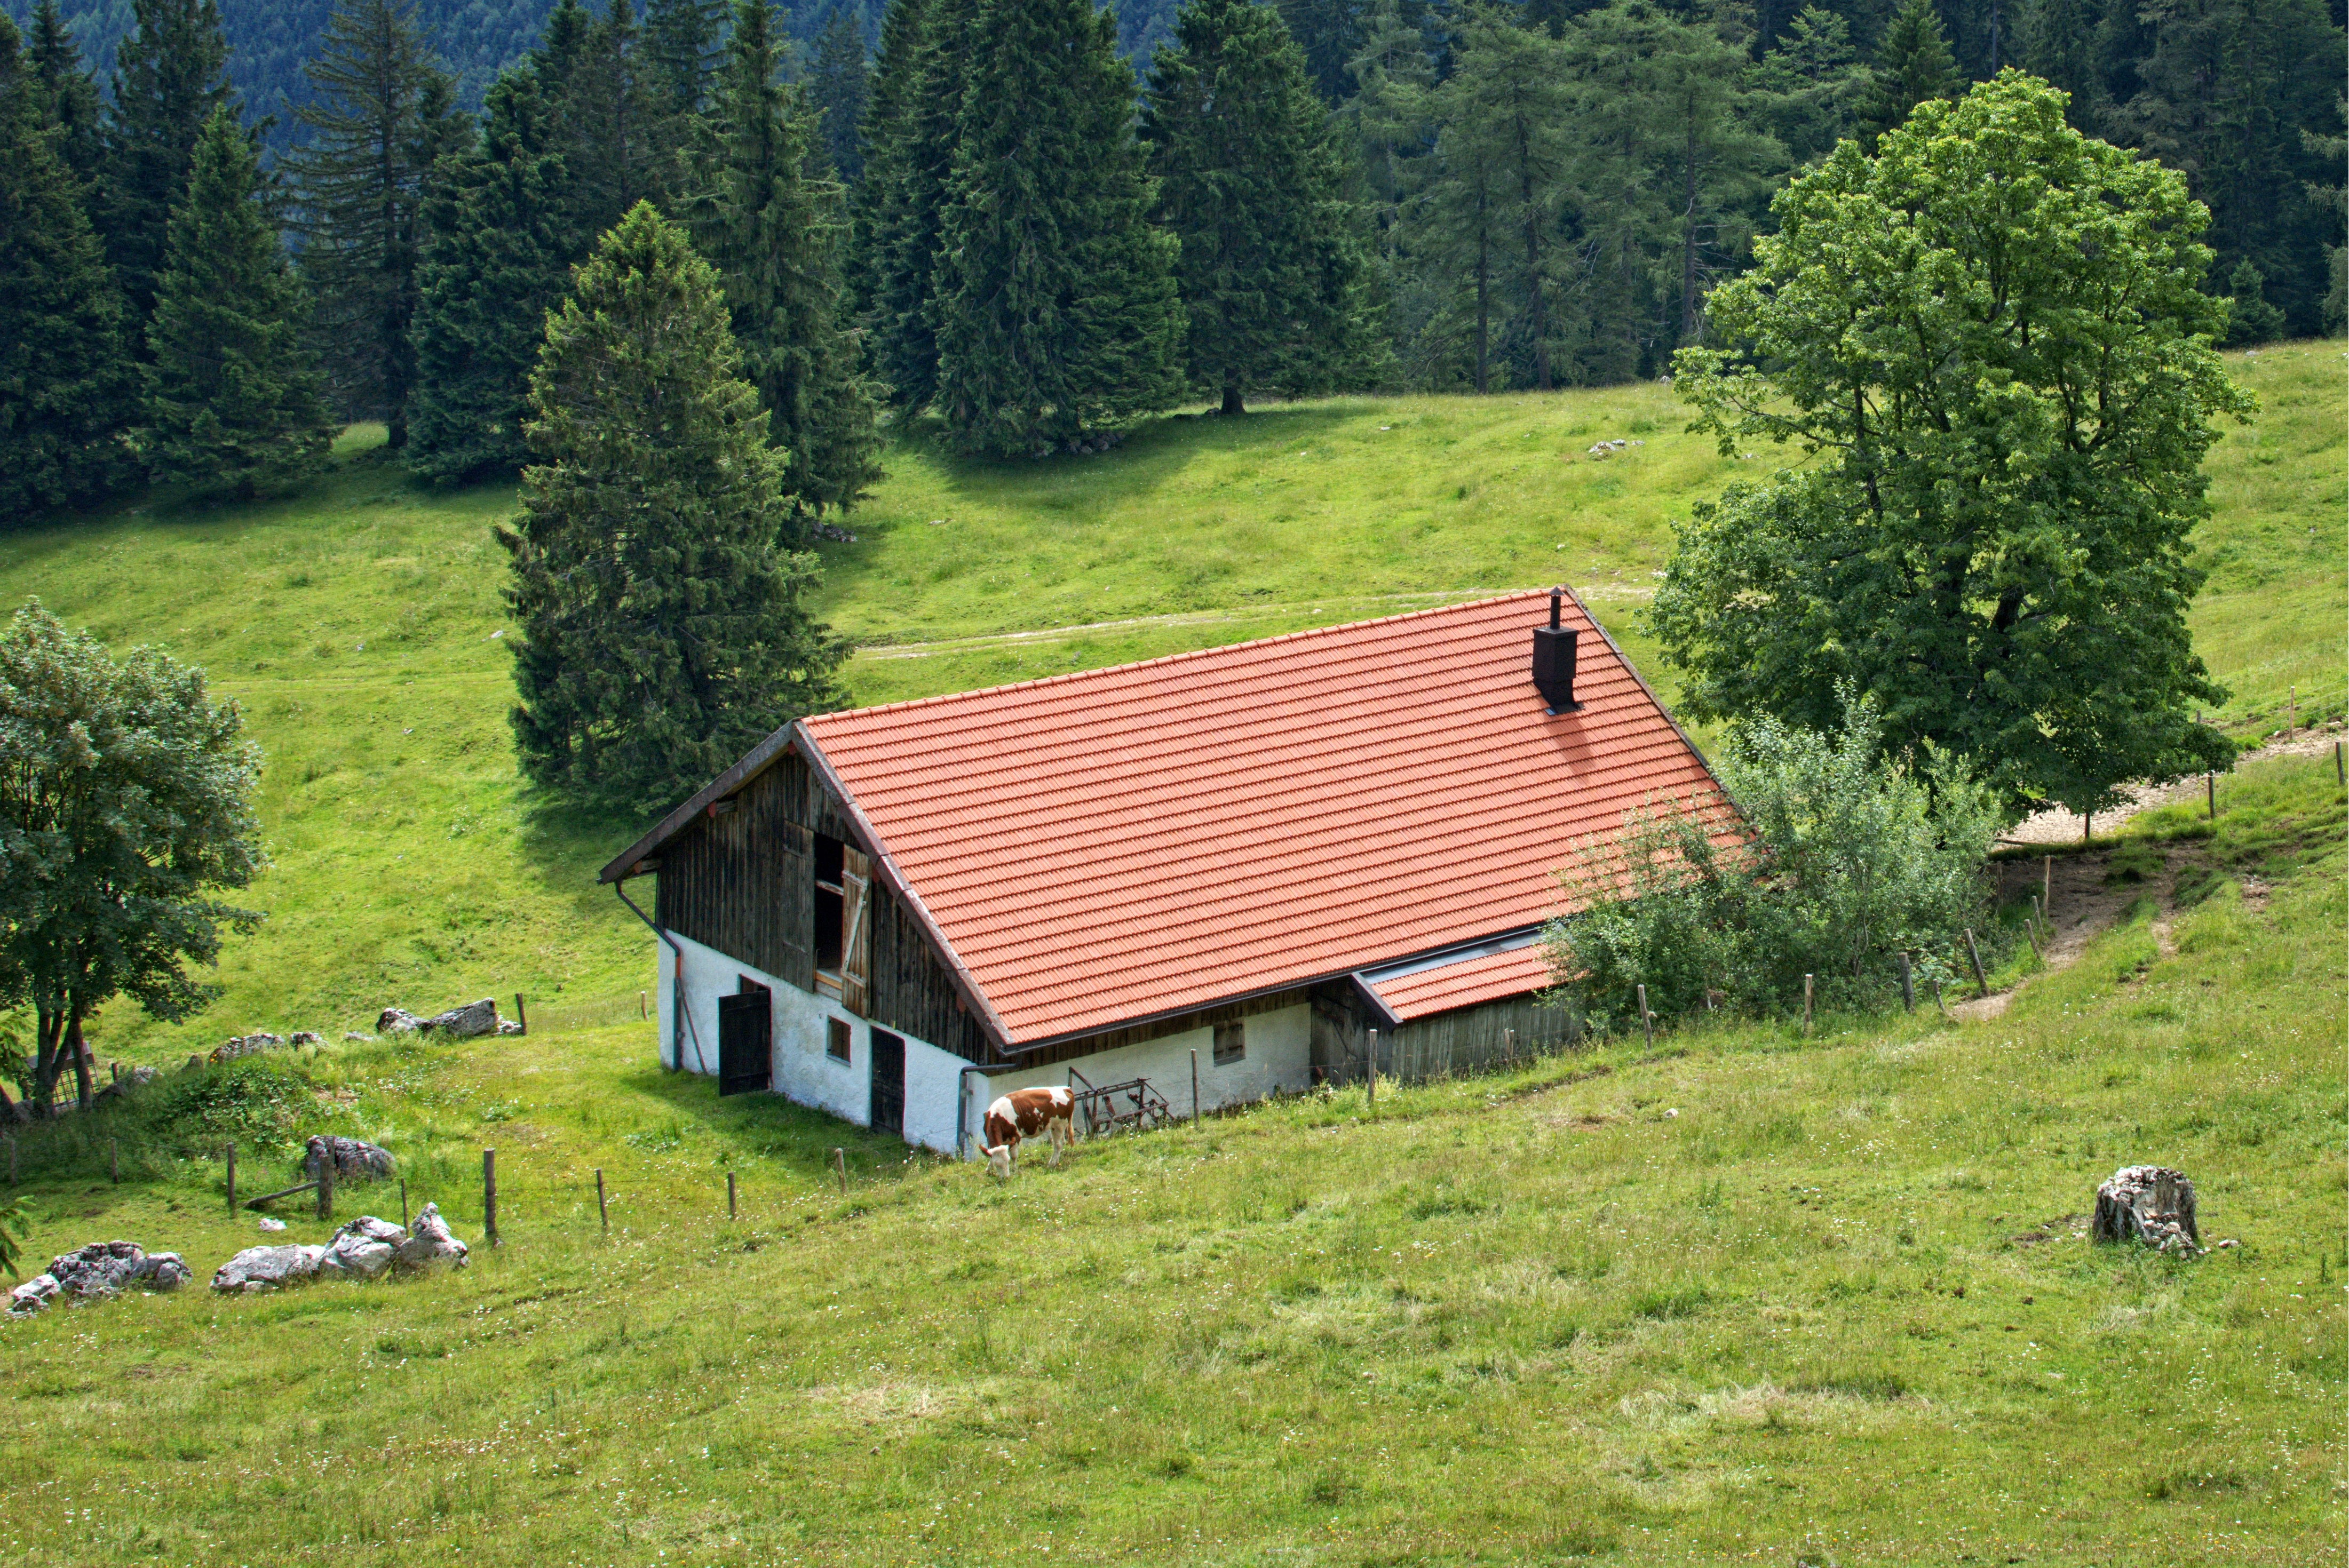
landscape, nature, forest, mountain, hiking, farm, meadow, building, barn, mountain range, hut, cottage, pasture, holiday, agriculture, leisure, bavaria, of course, alm, recovery, rural area, upper bavaria, alpine hut, chiemgau